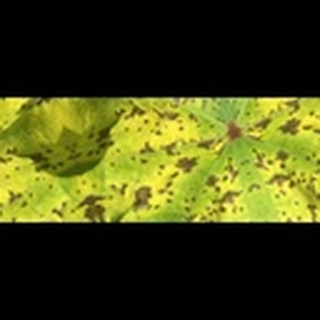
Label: cotton_bacterial_blight